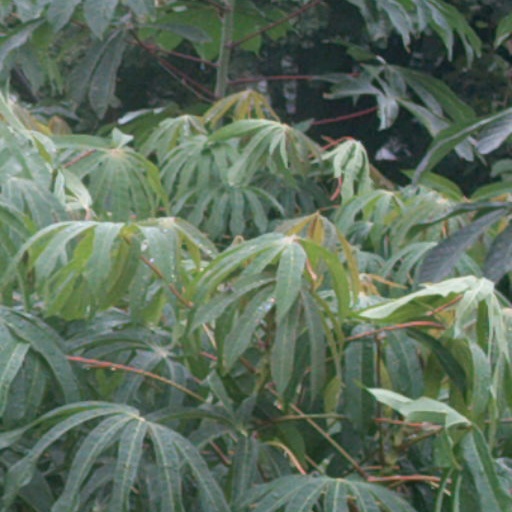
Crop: cassava